Loulan Kingdom

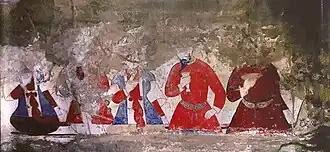
Loulan tomb mural, 220–420 CE. Loulan Museum

In 77 BCE, after several Han envoys had been intercepted and killed in or near Loulan, a Chinese delegation was sent with orders to assassinate the king of Loulan. One of the envoys, Fu Jiezi, gained entry to Loulan by claiming to carry silk and valuables as gifts for the king. Having received Fu Jiezi’s gifts, the king got drunk, after which Fu Jiezi's guard stabbed him to death, severed his head and had it hung from a tower above the northern gate. Upon completing the assassination, the guard supposedly proclaimed: "The Son of Heaven (Han Emperor Zhao) has sent me to punish the king, by reason of his crime in turning against the Han...Han troops are about the arrive here; do not dare to make any move which would result in yourselves bringing about the destruction of your state." While the king's younger brother Weituqi (尉屠耆) succeeded him as king, the Han court apparently tightened its grip on Loulan from this point – a step symbolized by the Han court obliging Loulan to adopt a new official name, the non-native exonym Shanshan.